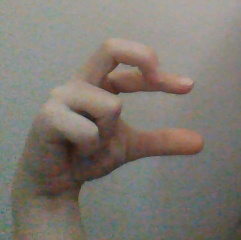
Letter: thal